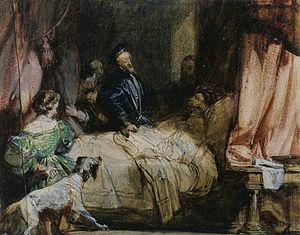
La 4ᵉ bataille de Pavie est un événement décisif de la sixième guerre d'Italie. Elle marque la défaite des rois de France dans leur tentative de domination du Nord de l'Italie.